Lee Weaver House

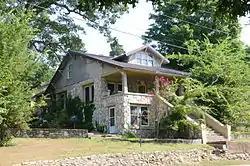

The Lee Weaver House is a historic house at the northwest corner of Main and Cope Streets in Hardy, Arkansas. Built 1924–26, this -story stone structure is a fine local example of the Bungalow style. It is fashioned out of native rough-cut stone, joined with beveled mortar. It has a side gable roof with a shallow pitch, and extended eaves with exposed rafter ends and knee braces. A wide gable-roof dormer with three sash windows pierces the front slope. The roof shelters a front porch supported by tapered square columns.